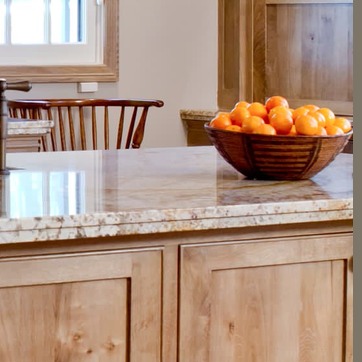
Material: polishedstone